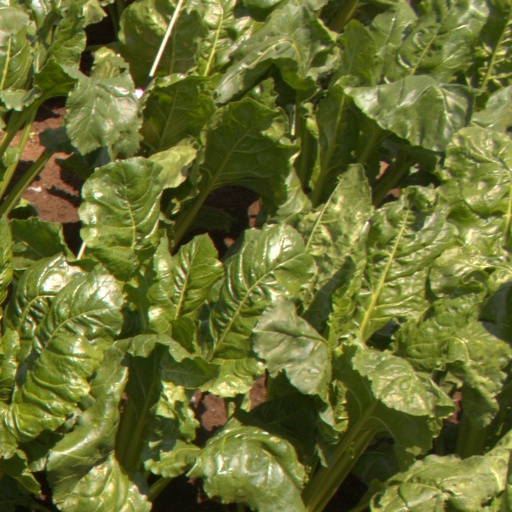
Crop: sugar beet